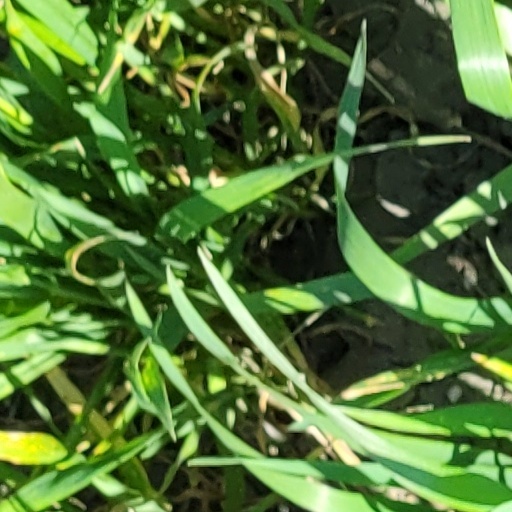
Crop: wheat